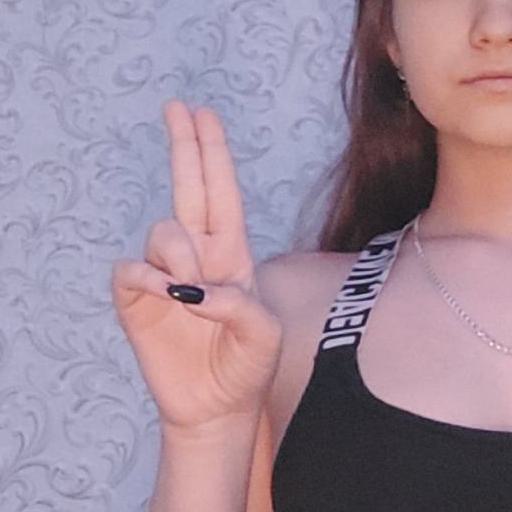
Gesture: two_up